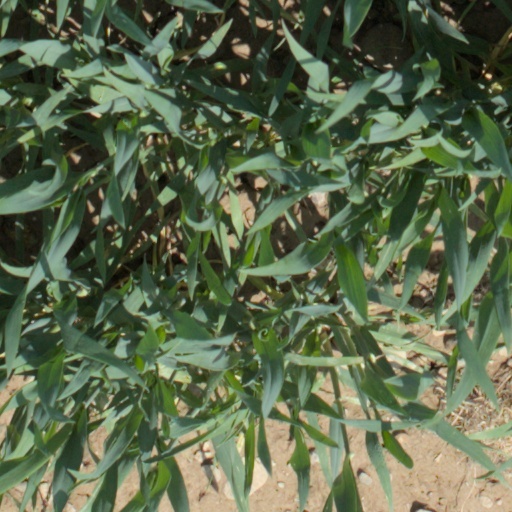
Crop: wheat